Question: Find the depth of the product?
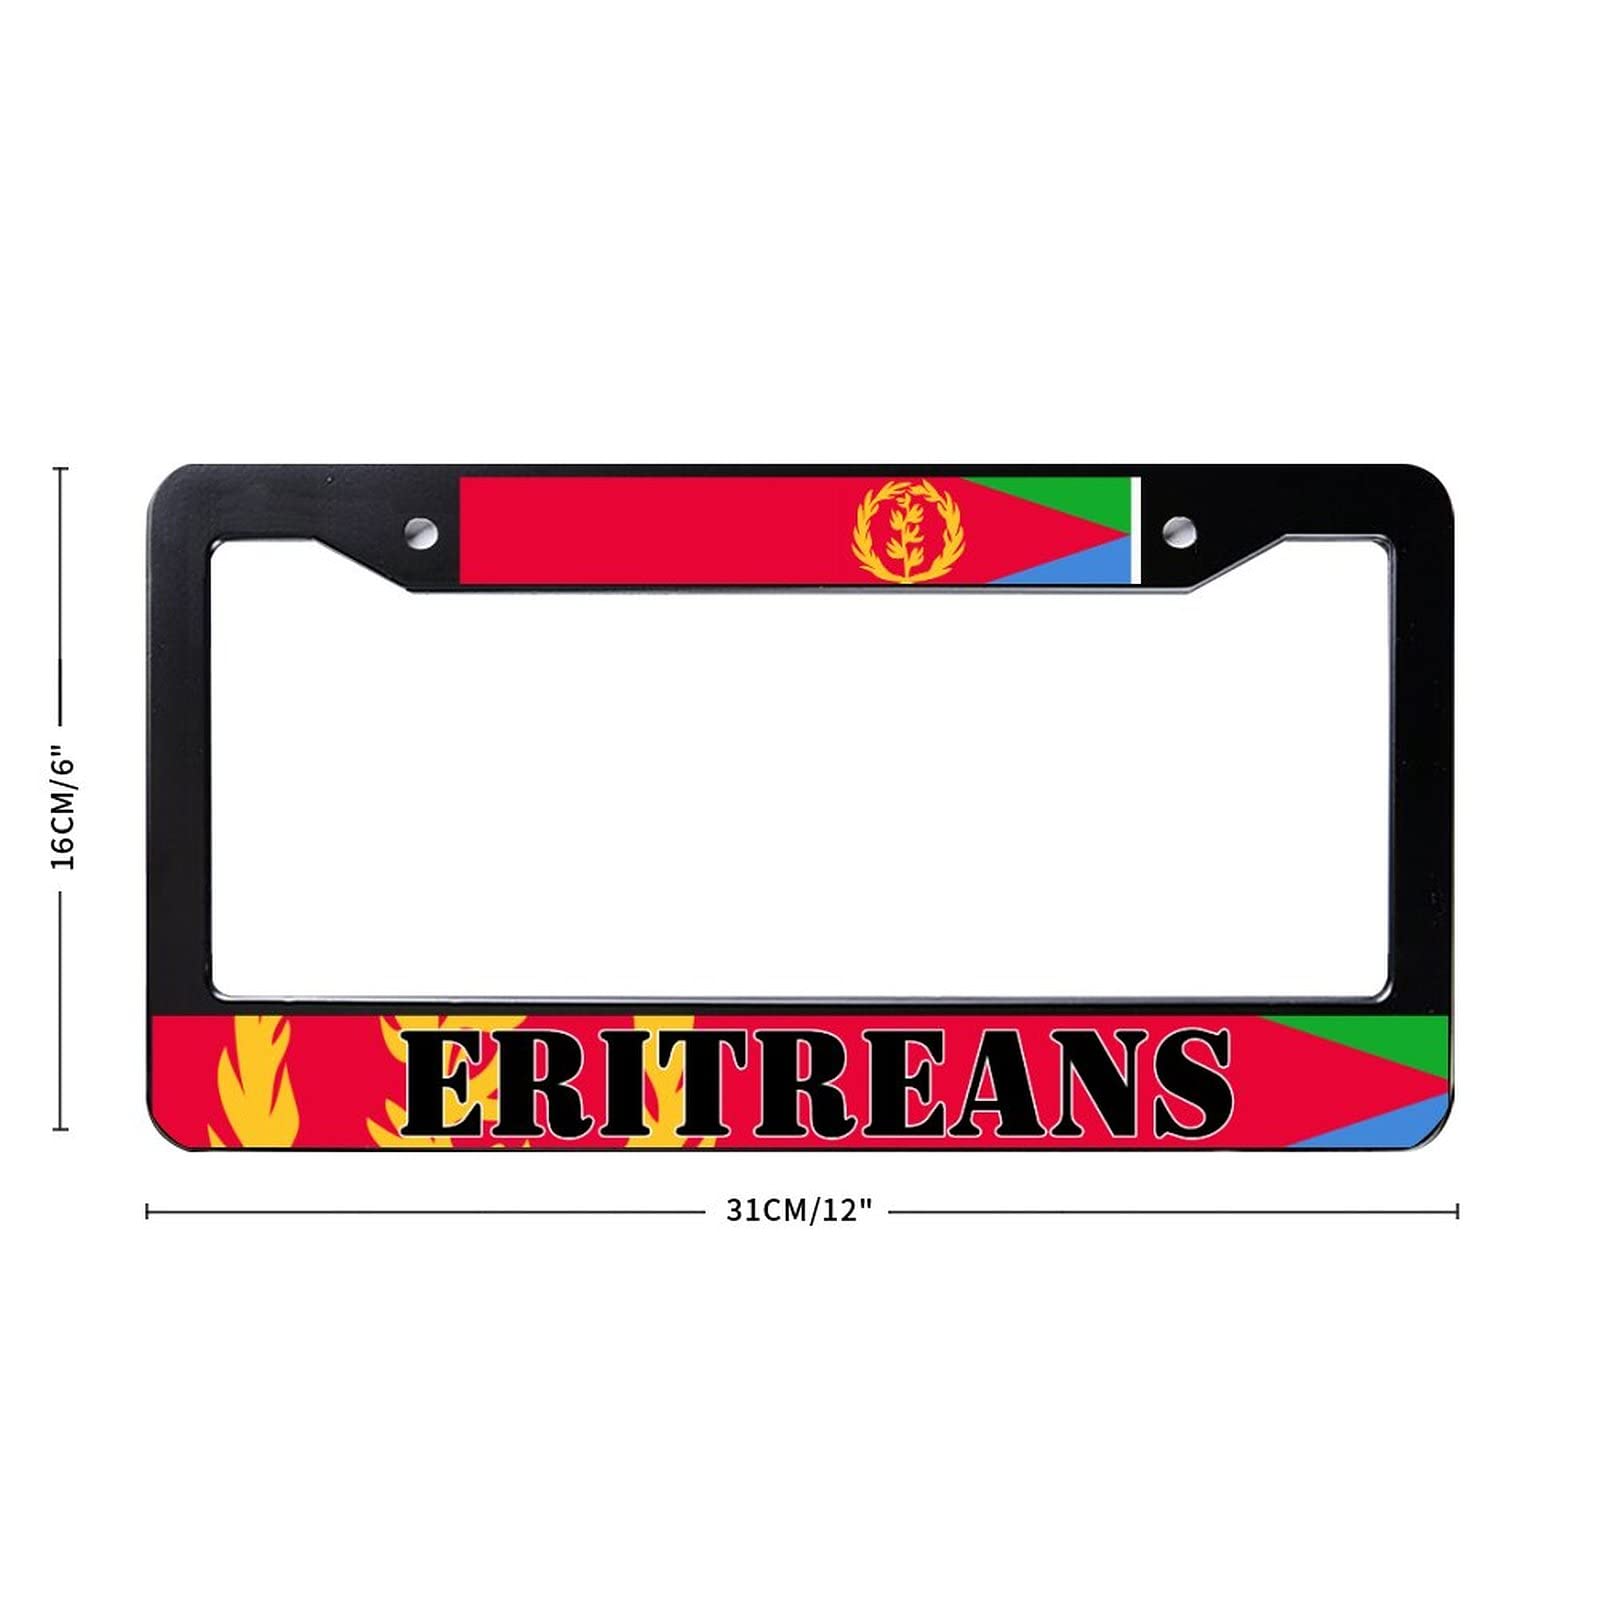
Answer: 6.0 inch